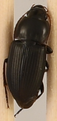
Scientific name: Anisodactylus opaculus
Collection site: Konza Prairie Agroecosystem NEON (KONA), plot KONA_004